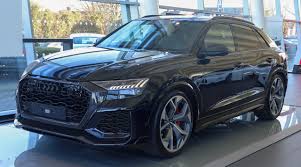
Label: noambulance